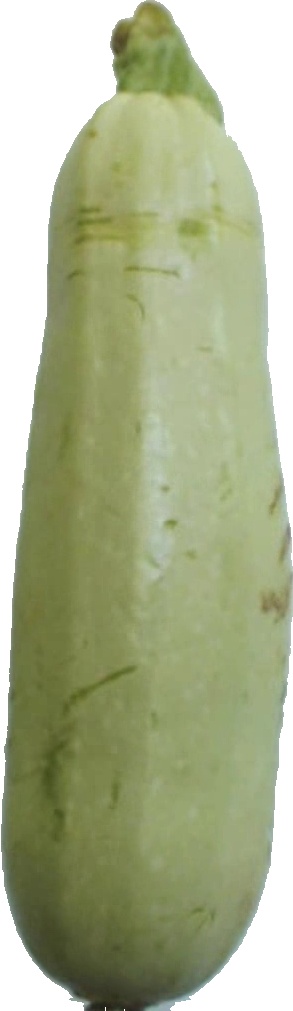
Label: zucchini_1